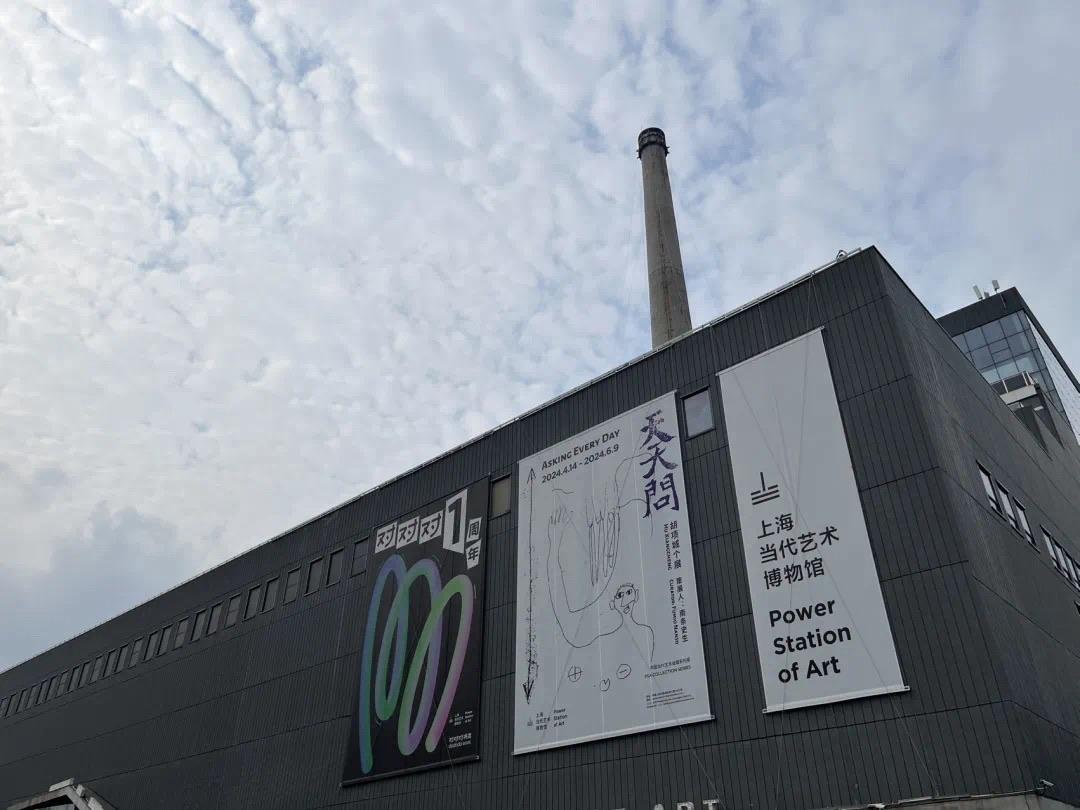
地标名称：上海当代艺术博物馆
所在城市：上海市·浦东新区